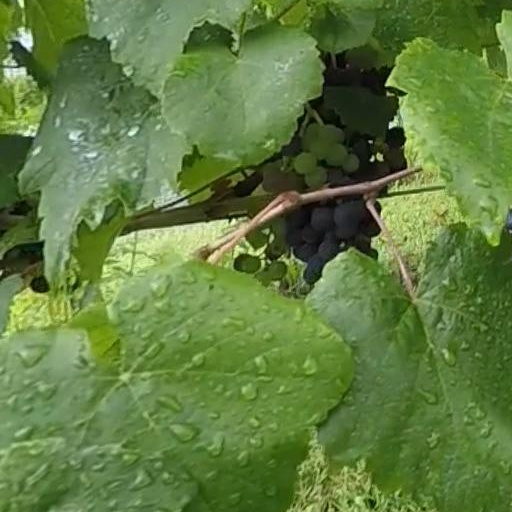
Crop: grape